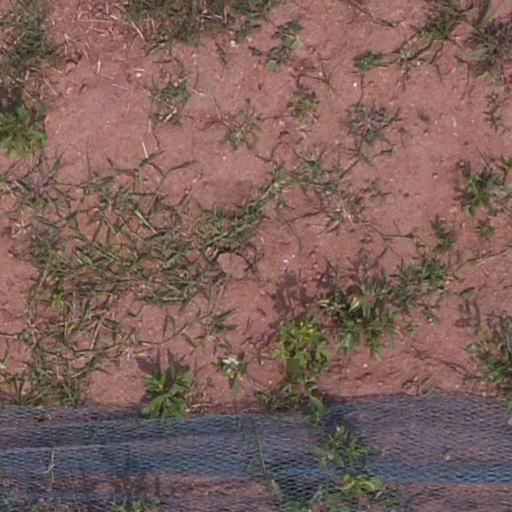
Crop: maize; corn